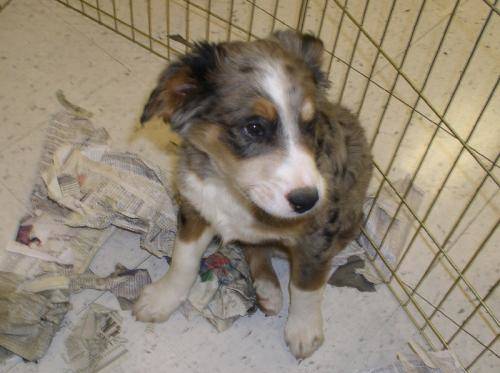
Label: dog